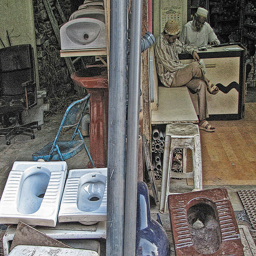
an image of a split screen portrait of bathroom fixtures
OLD BEAT UP FURNITURE AND URINALS INSIDE AN OLD BUILDING
Business is slow at the local bathroom sink shop
Two men by a desk with toilet bowls and chairs
Porcelain sinks lined up in one room with two men sitting in the next.